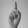
ASL letter: D